St Eugene's Cathedral

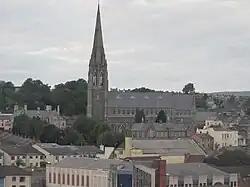
St Eugene's Cathedral, August 2011

During Holy Week of 2013, the Good Friday liturgy and the Easter Vigil celebration was broadcast live from the cathedral on television by the Republic of Ireland state broadcaster RTE, with both ceremonies transmitted across Europe through Eurovision. The broadcasts were made to celebrate the City of Derry being the 2013 UK City of Culture.